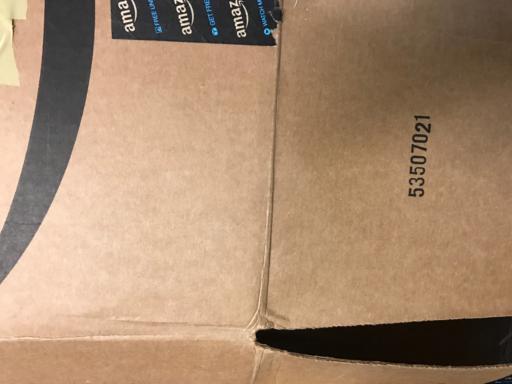
Label: cardboard